Kanu Banerjee

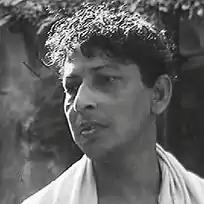
Kanu Banerjee in "Pather Panchali" (1955)

Kanu Banerjee (Kanu Bandyopadhyay; 20 June 1905 – 27 January 1983) was an Indian actor and director of Bengali cinema and theatre. He was best known for his portrayal of Harihar Ray, father of Apu, in Satyajit Ray's classic "Pather Panchali" (1955) and "Aparajito" (1956), part of the Apu Trilogy. He was born in Jodhpur, Rajasthan, India. He first appeared as an amateur artiste with Sisir Kumar Bhaduri in "Biraj Bou" (1934) as Netai at Naba Natyyamandir. In 1955, he also appeared as saint Ramakrishna in Prafulla Chakraborty’s biographical film "Bhagaban Sri Sri Ramakrishna".